Kelli Lidell

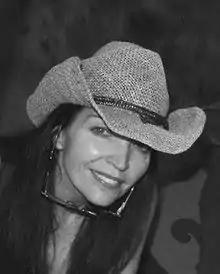

Kelli Lidell is an American country singer and charity fundraiser based in Los Angeles, California.